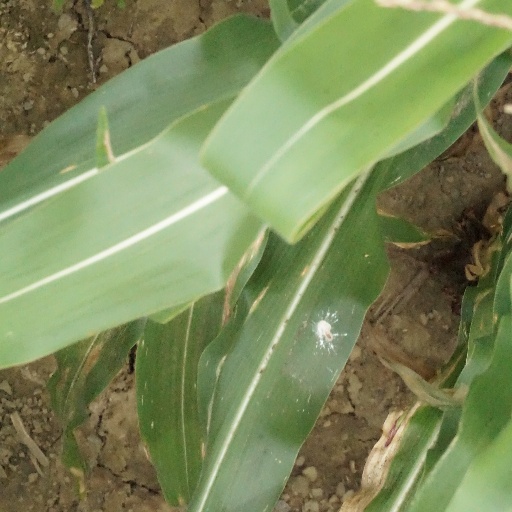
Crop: maize; corn